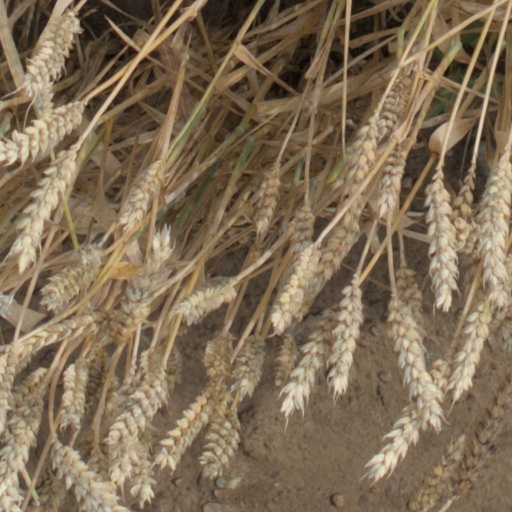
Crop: wheat